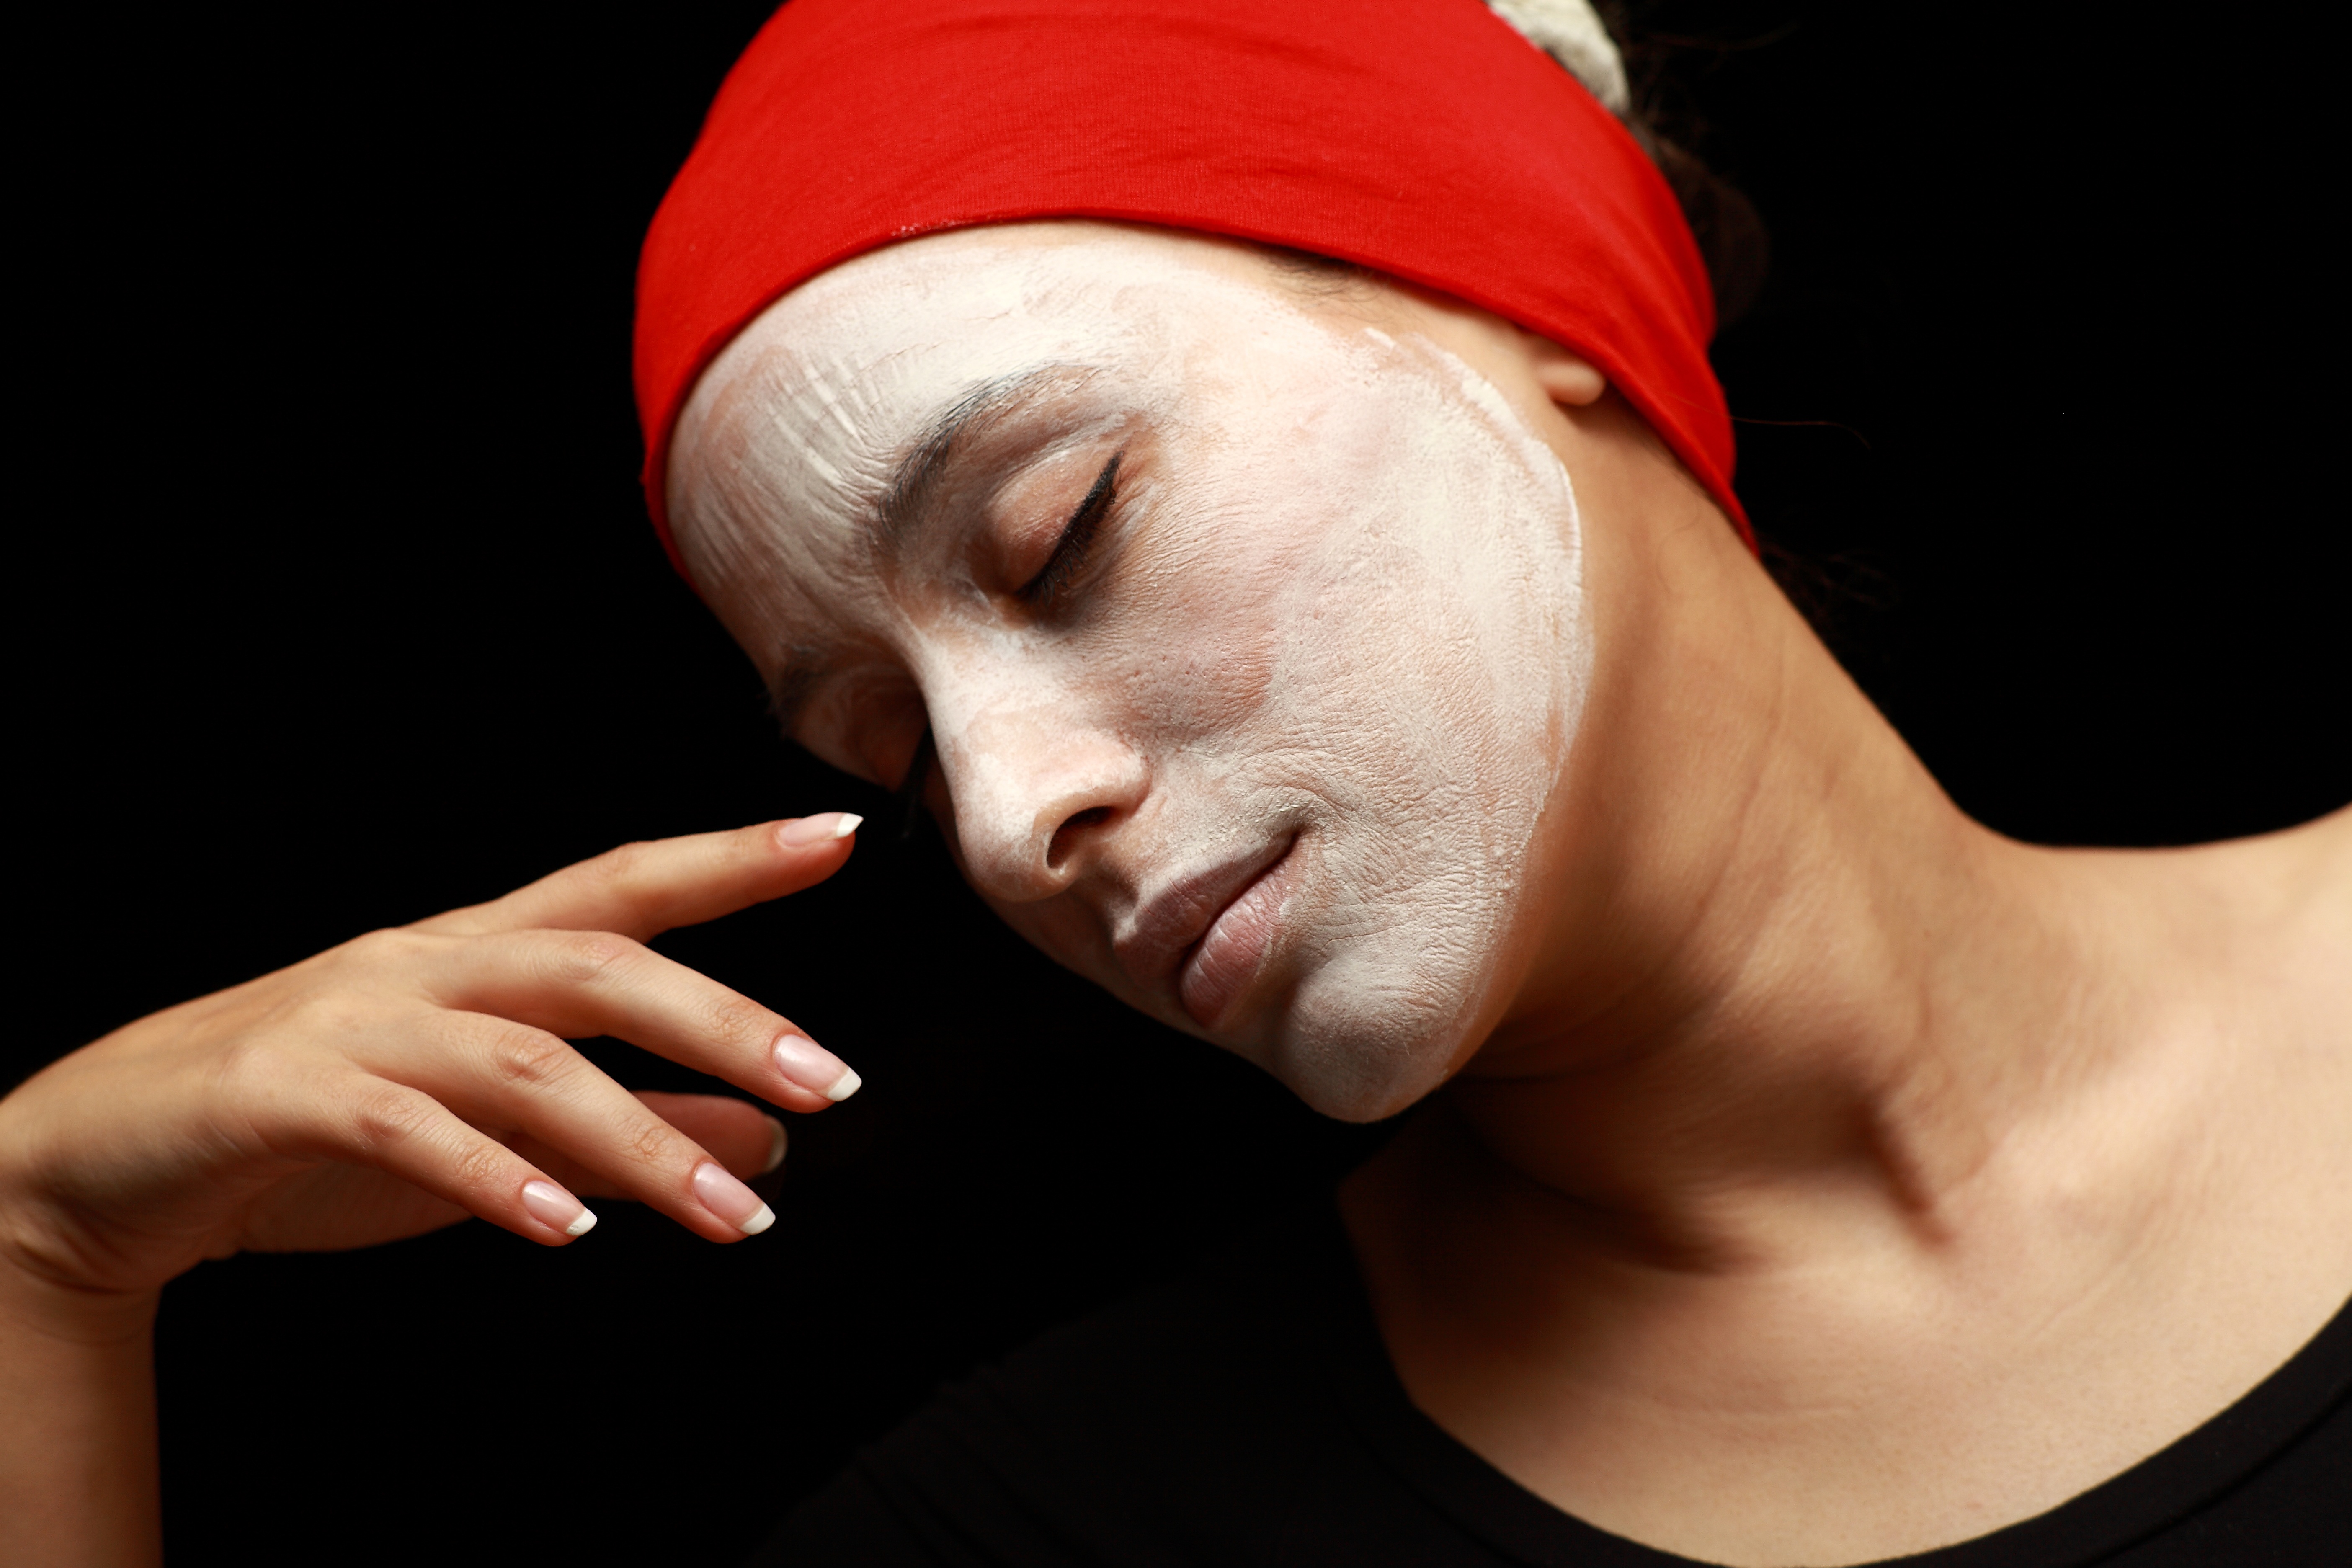
hand, people, girl, woman, portrait, model, finger, red, human, paint, fashion, arm, muscle, human body, face, exposure, fiction, hands, head, overview, skin, beauty, beautiful, organ, sense, women's